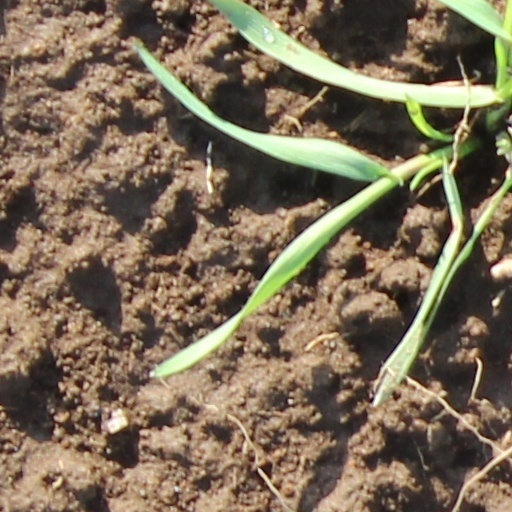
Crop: wheat